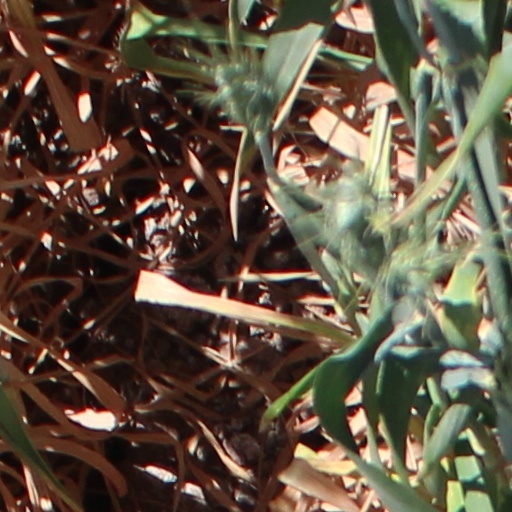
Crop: wheat